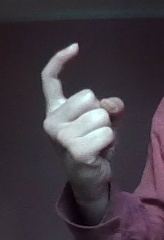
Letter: ra